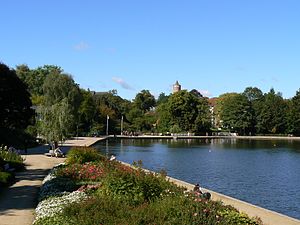
Eutin / Galleri
Eutin ligger i det nordlige Tyskland og er hovedbyen i kreisen Østholsten i delstaten Slesvig-Holsten. Eutin er blandt andet venskabsby med den danske by Nykøbing Falster.